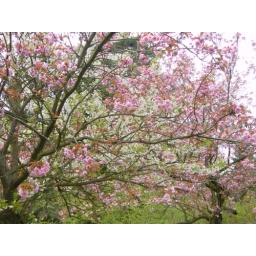
Flowers in red and white